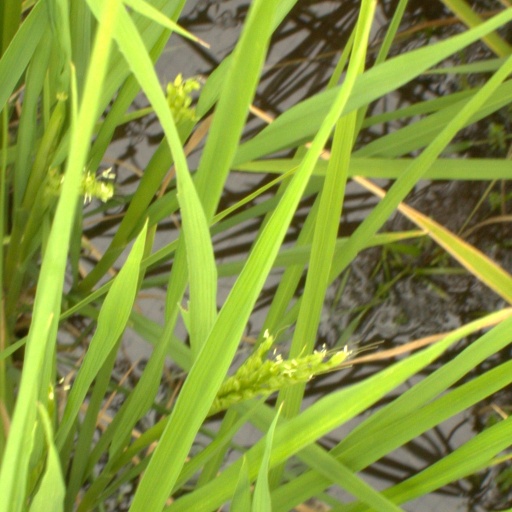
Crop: rice